EyeTV

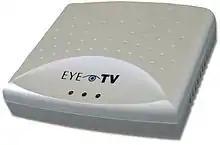
The first EyeTV model, introduced in 2002.

The first EyeTV hardware device was introduced in November 2002. It was a small USB-powered device that contained a cable tuner and hardware encoder in order to convert television video into an MPEG-1 format for watching on a computer. It also had coaxial and RCA plugs to connect it with a VCR or camcorder. A 2002 article in Macworld said it was the "first step" in bridging computers and television, but at this point still had "some kinks".